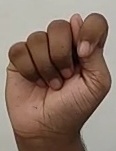
ASL sign: T